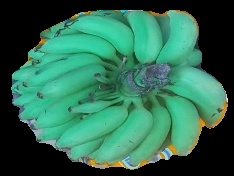
Variety: elakki-bale
Grade: grade2